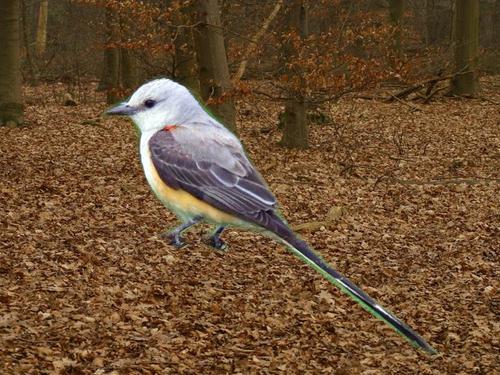
Bird species: Scissor_tailed_Flycatcher
Bird type: landbird
Background: land